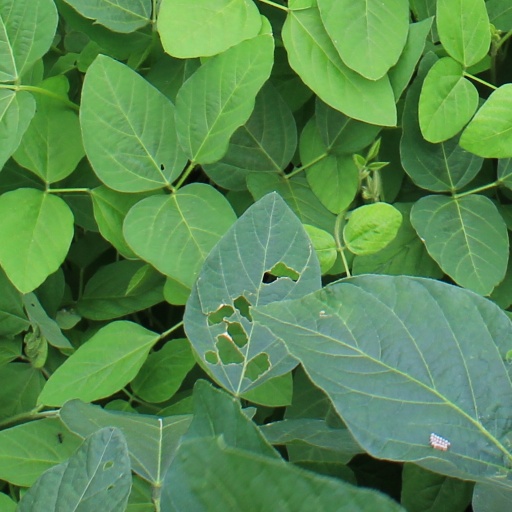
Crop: soybean